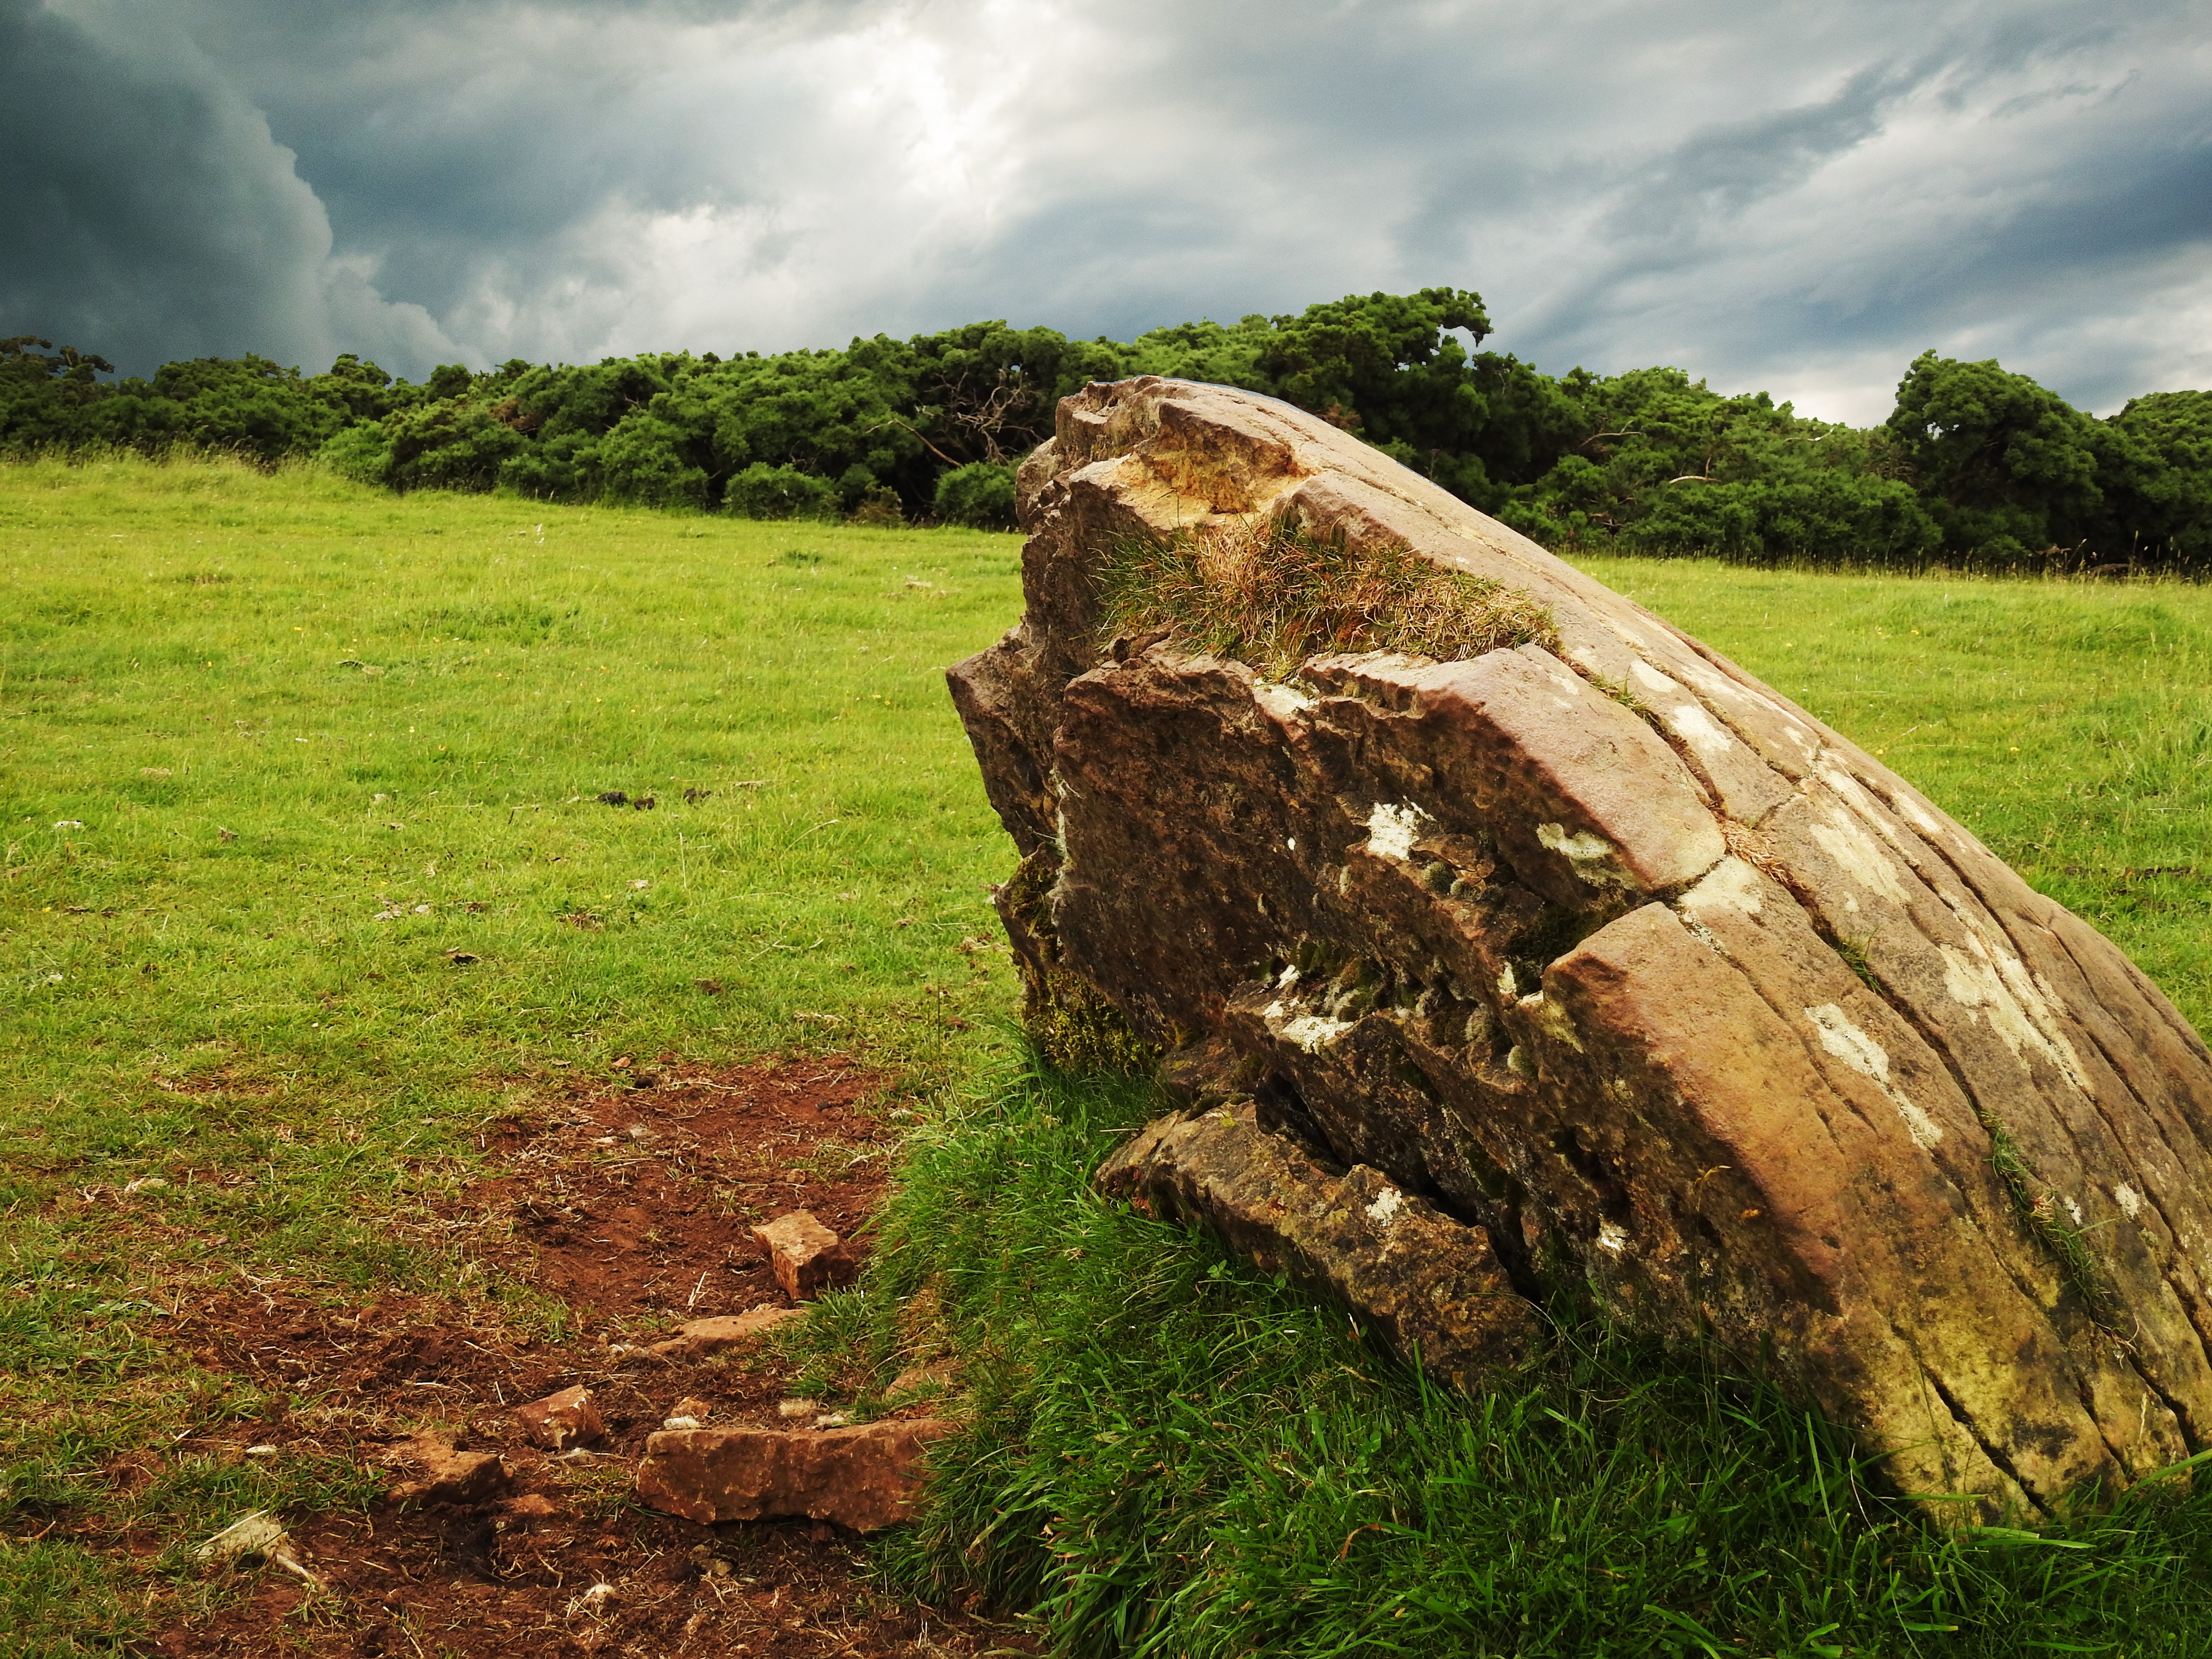
landscape, tree, nature, grass, rock, mountain, sky, field, meadow, hill, green, soil, terrain, clouds, geology, ruins, habitat, rural area